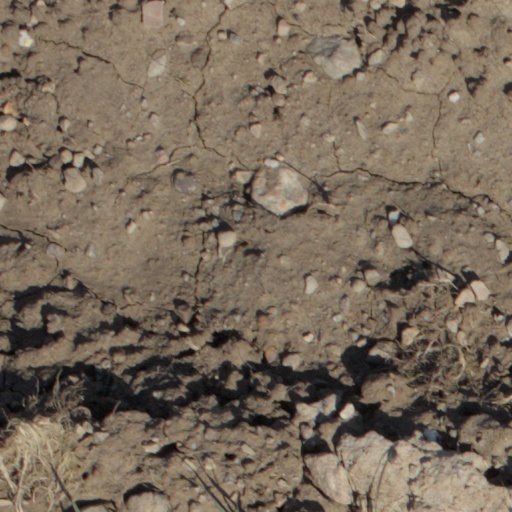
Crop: wheat